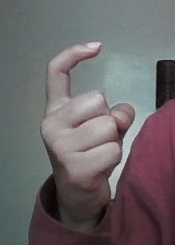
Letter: ra